Edwardian era

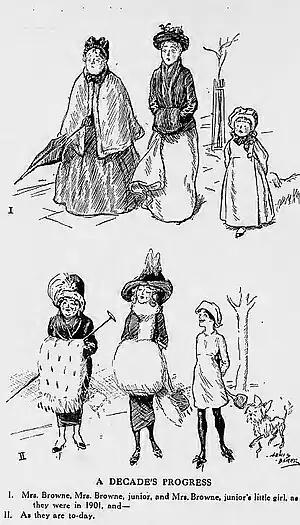
A cartoon in "Punch" (1911) compares changes in fashion between 1901 and 1911. "The dowdy voluminous clothes of the earlier date, making the grandmother an old lady and the mother seem plain, had been replaced by much simpler looser wear producing a sense of release for all three females."

The Poor Law Amendment Act 1834 defined who could receive monetary relief. The Act reflected and perpetuated prevailing gender conditions. In Edwardian society, men were the source of wealth. The law restricted relief for unemployed, able-bodied male workers, due to the prevailing view that they would find work in the absence of financial assistance. However, women were treated differently. After the Poor Law was passed, women and children received most of the aid.